Emblem of Yugoslavia

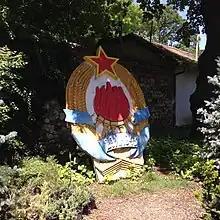
Emblem once placed on the building of University of Niš, restored and repainted and now located in the city garden of Niš Fortress

During World War II (1943–1945), the Yugoslav state was named Democratic Federal Yugoslavia (DFY), in 1945 it was renamed Federal People's Republic of Yugoslavia (FPRY), and again in 1963 into Socialist Federal Republic of Yugoslavia (SFRY). The emblem of socialist Yugoslavia was designed in 1943 and remained in use up to 1963, when the country underwent reforms and was renamed for the final time. It featured five torches surrounded by wheat and burning together in one flame; this represented the brotherhood and unity of the five nations of SFRY: Croats, Macedonians, Montenegrins, Serbs and Slovenes. The Muslims were not then represented as a constituent nation.